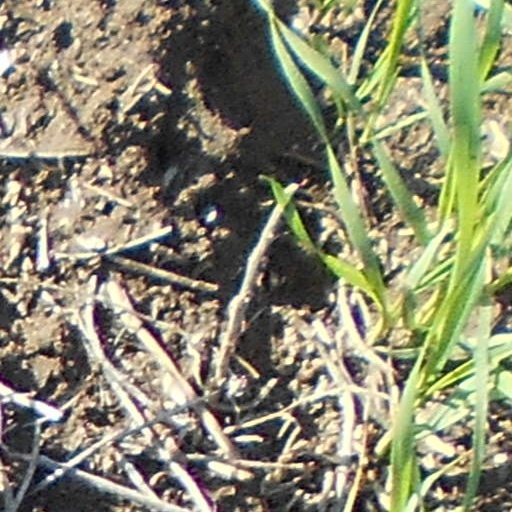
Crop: wheat